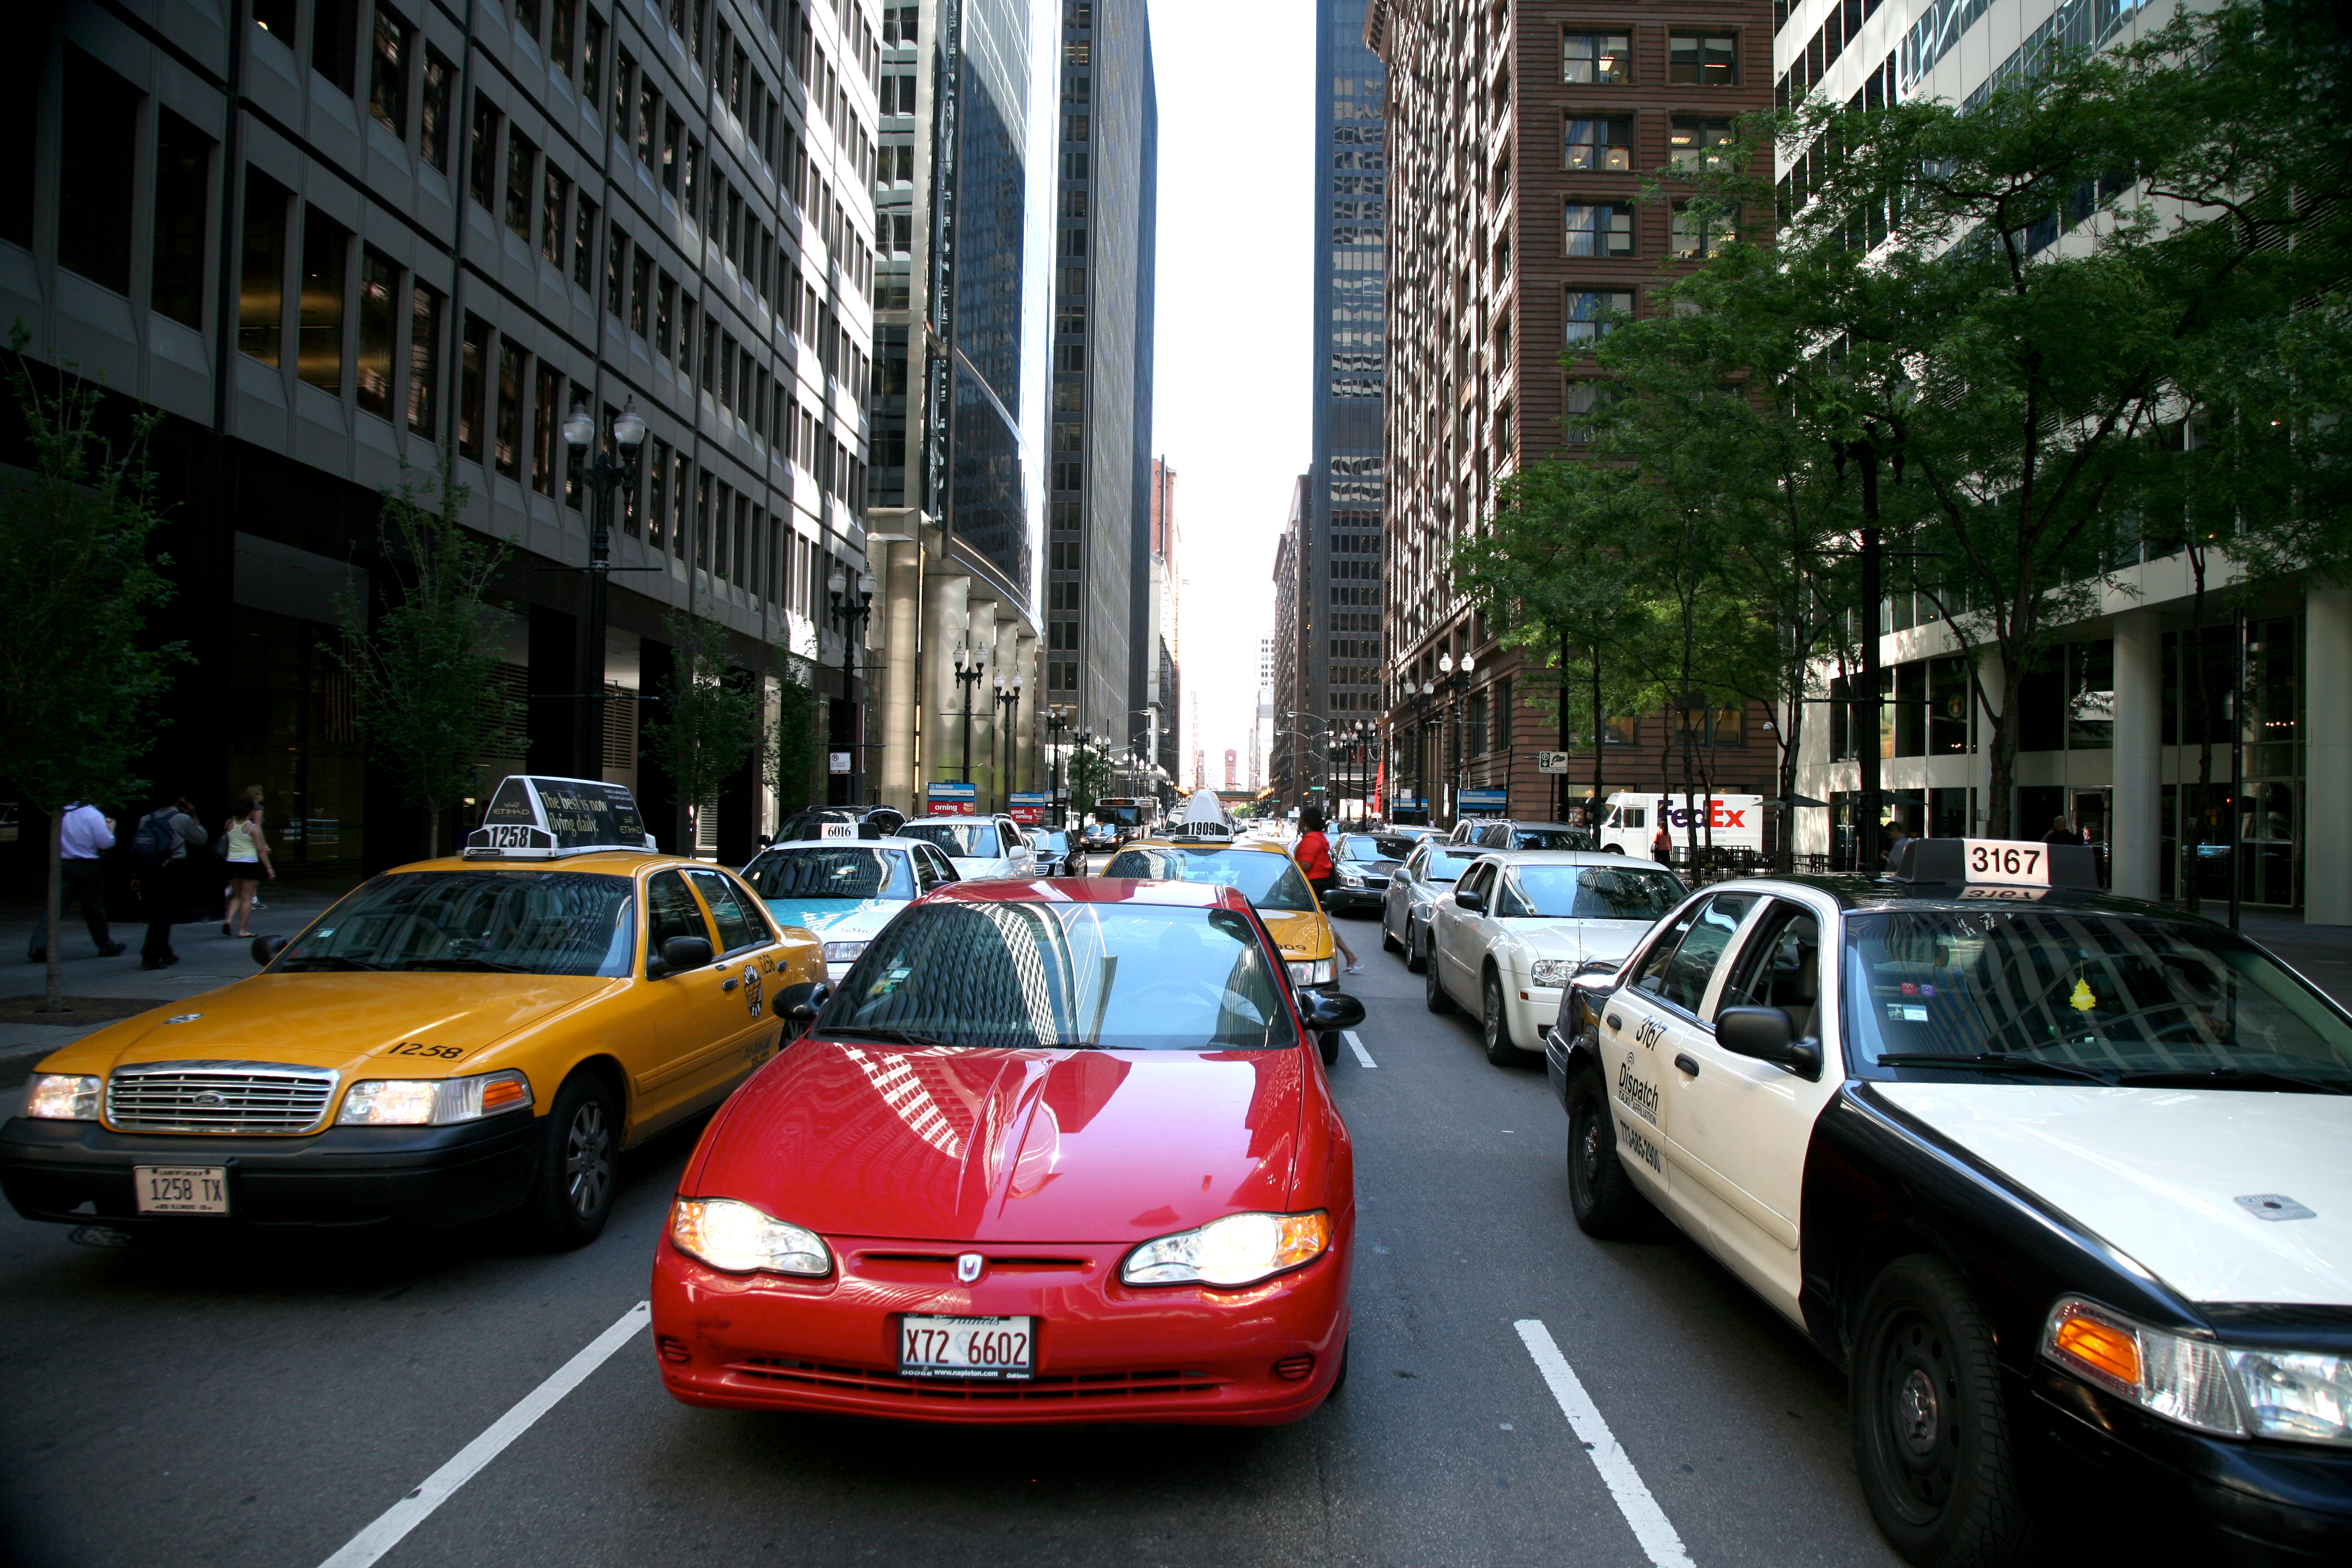
pedestrian, architecture, road, traffic, street, car, building, city, downtown, taxi, cab, vehicle, chicago, lane, sports car, supercar, infrastructure, 5d, loop, urban area, automobile make, human settlement, luxury vehicle